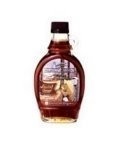
Item Name: COOMBS FAMILY FARMS SYRUP MAPLE GRDB ORG, 12 OZ, PK- 12
Value: 12.0
Unit: Ounce

Price: 20.65